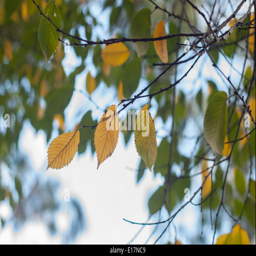
biological genus leaves on a branch in autumn